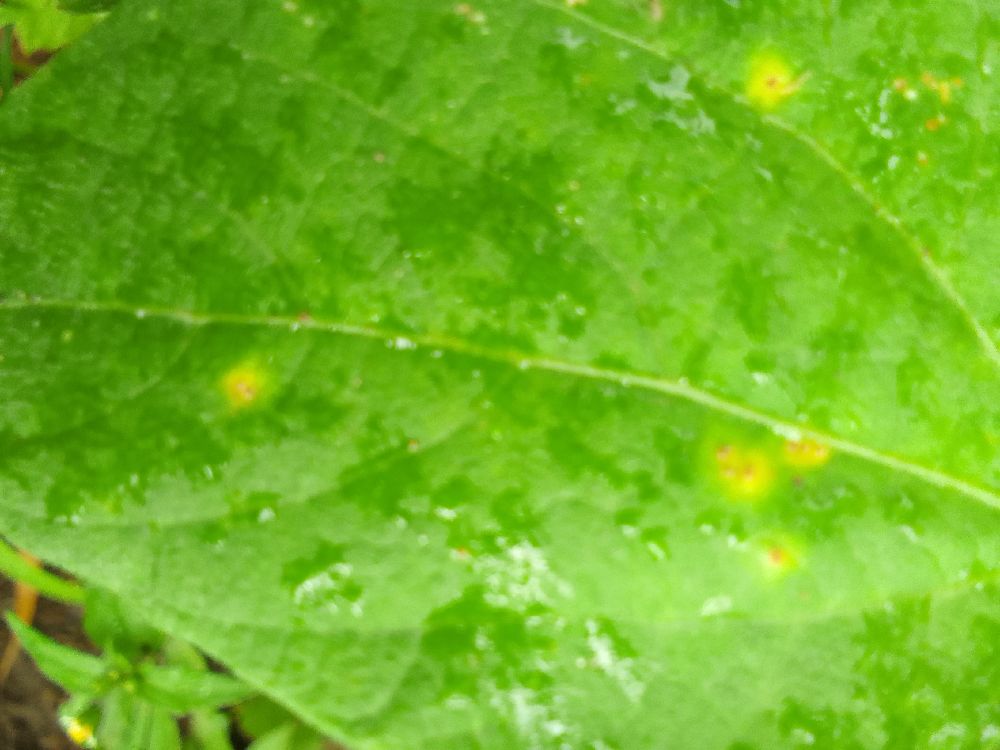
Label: rust